Feminist economics

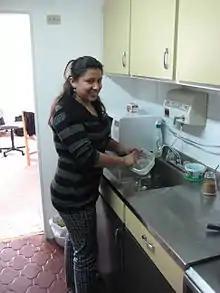
A Colombian domestic worker. Neighborhood friends and family sharing household and childcare responsibilities is an example of non-market activity performed outside of the traditional labor market.

More specifically, for example, Nancy Folbre examines the role of children as public goods and how the non-market labor of parents contributes to the development of human capital as a public service. In this sense, children are positive externality which is under-invested according to traditional analysis. Folbre indicates that this oversight partially results from failing to properly examine non-market activities.